Fabio Aru

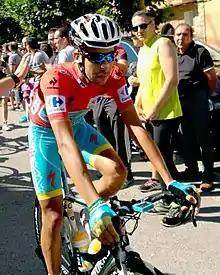
Aru, wearing the red jersey of general classification leader, at the 2015 Vuelta a España.

In 2014, Aru again rode the Giro d'Italia, with the expectation of supporting former winner Michele Scarponi. However, Aru proved stronger than his teammate and on Stage 15 took his first professional victory by winning on the summit finish of Montecampione. Aru went on to finish the Giro in third place overall behind Nairo Quintana and Rigoberto Urán, reaching the podium in just his second Grand Tour.